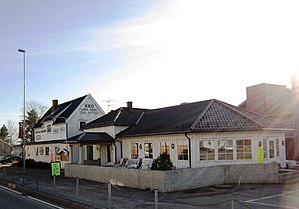
Revatal Station
Revatal Station var en jernbanestation på Tønsberg–Eidsfossbanen, der lå i Re kommune i Norge.